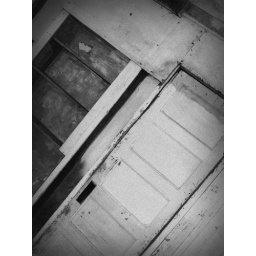
The main door in the first building upon arriving on the island.